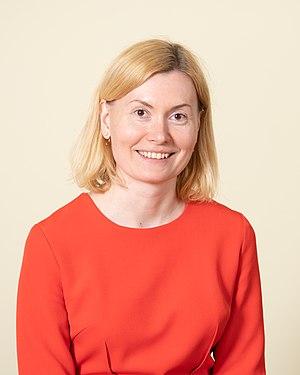
Riina Sikkut est une femme politique estonienne membre du Parti social-démocrate estonien. Elle est ministre de la Santé et du Travail de 2018 à 2019.